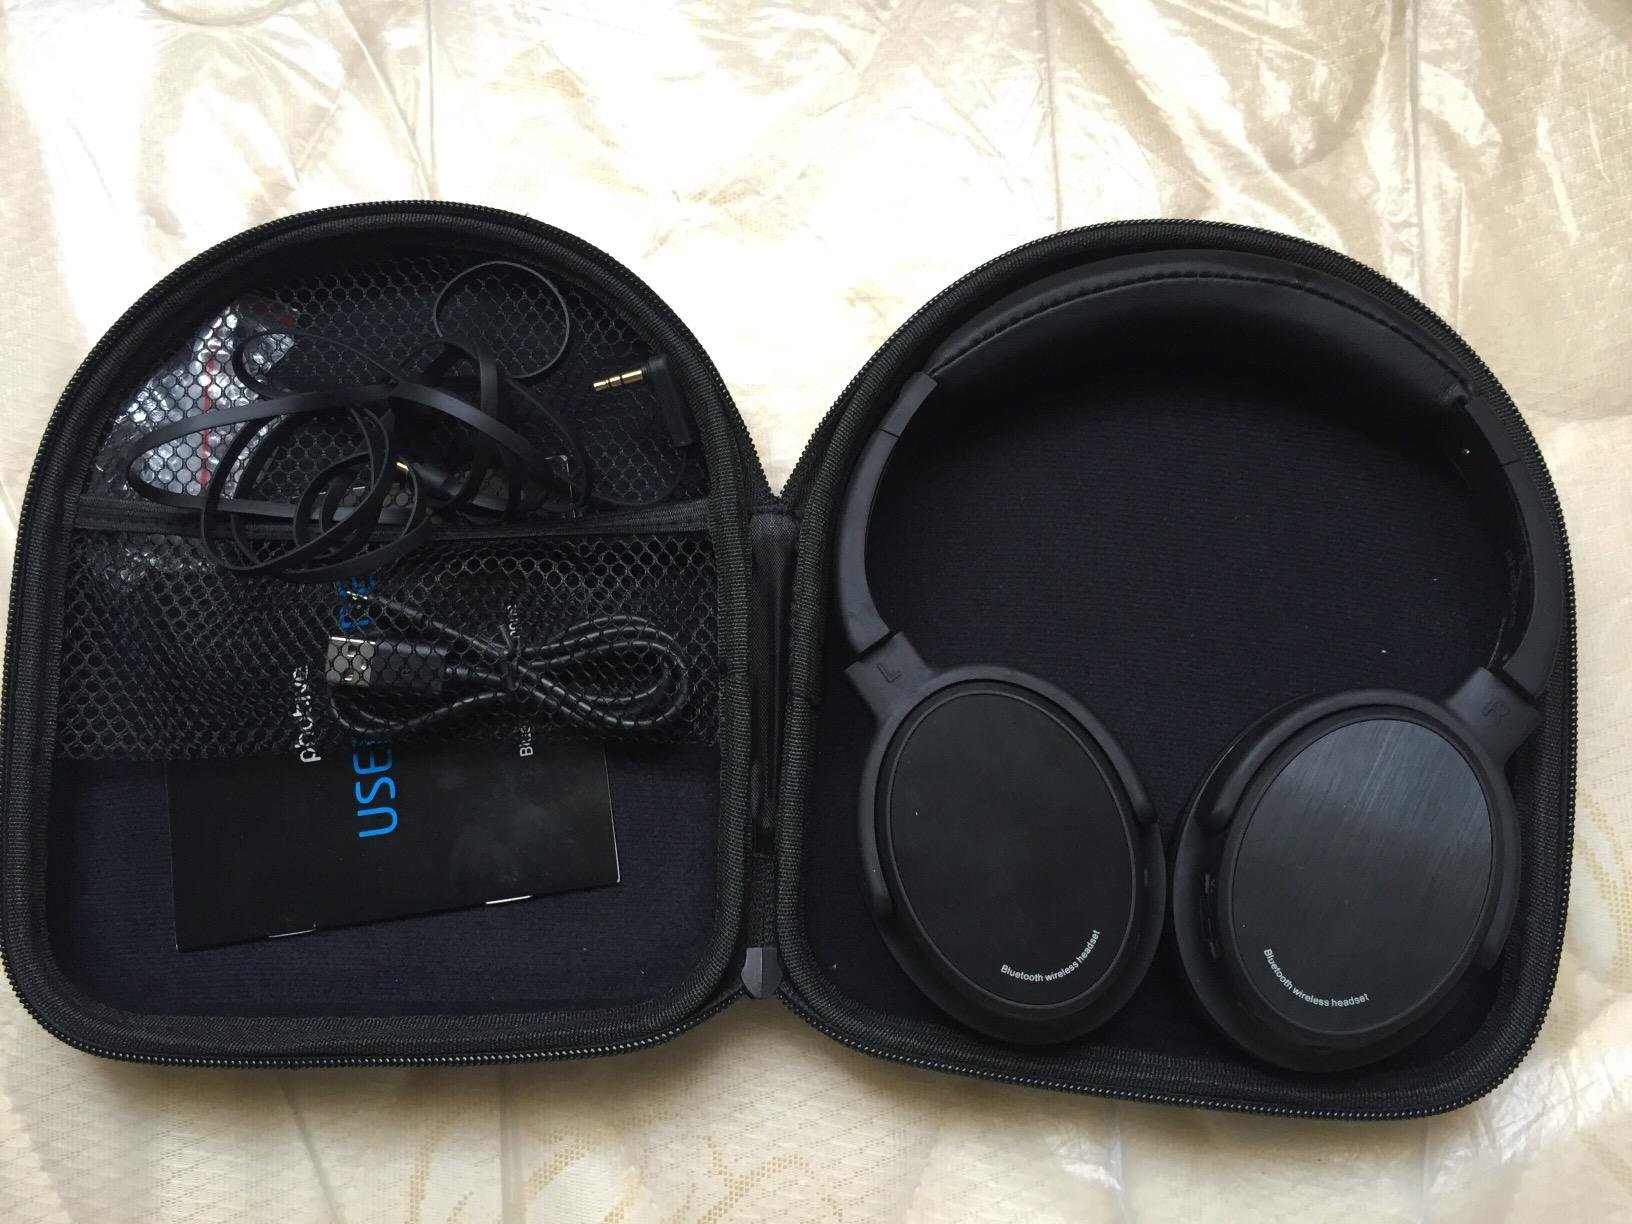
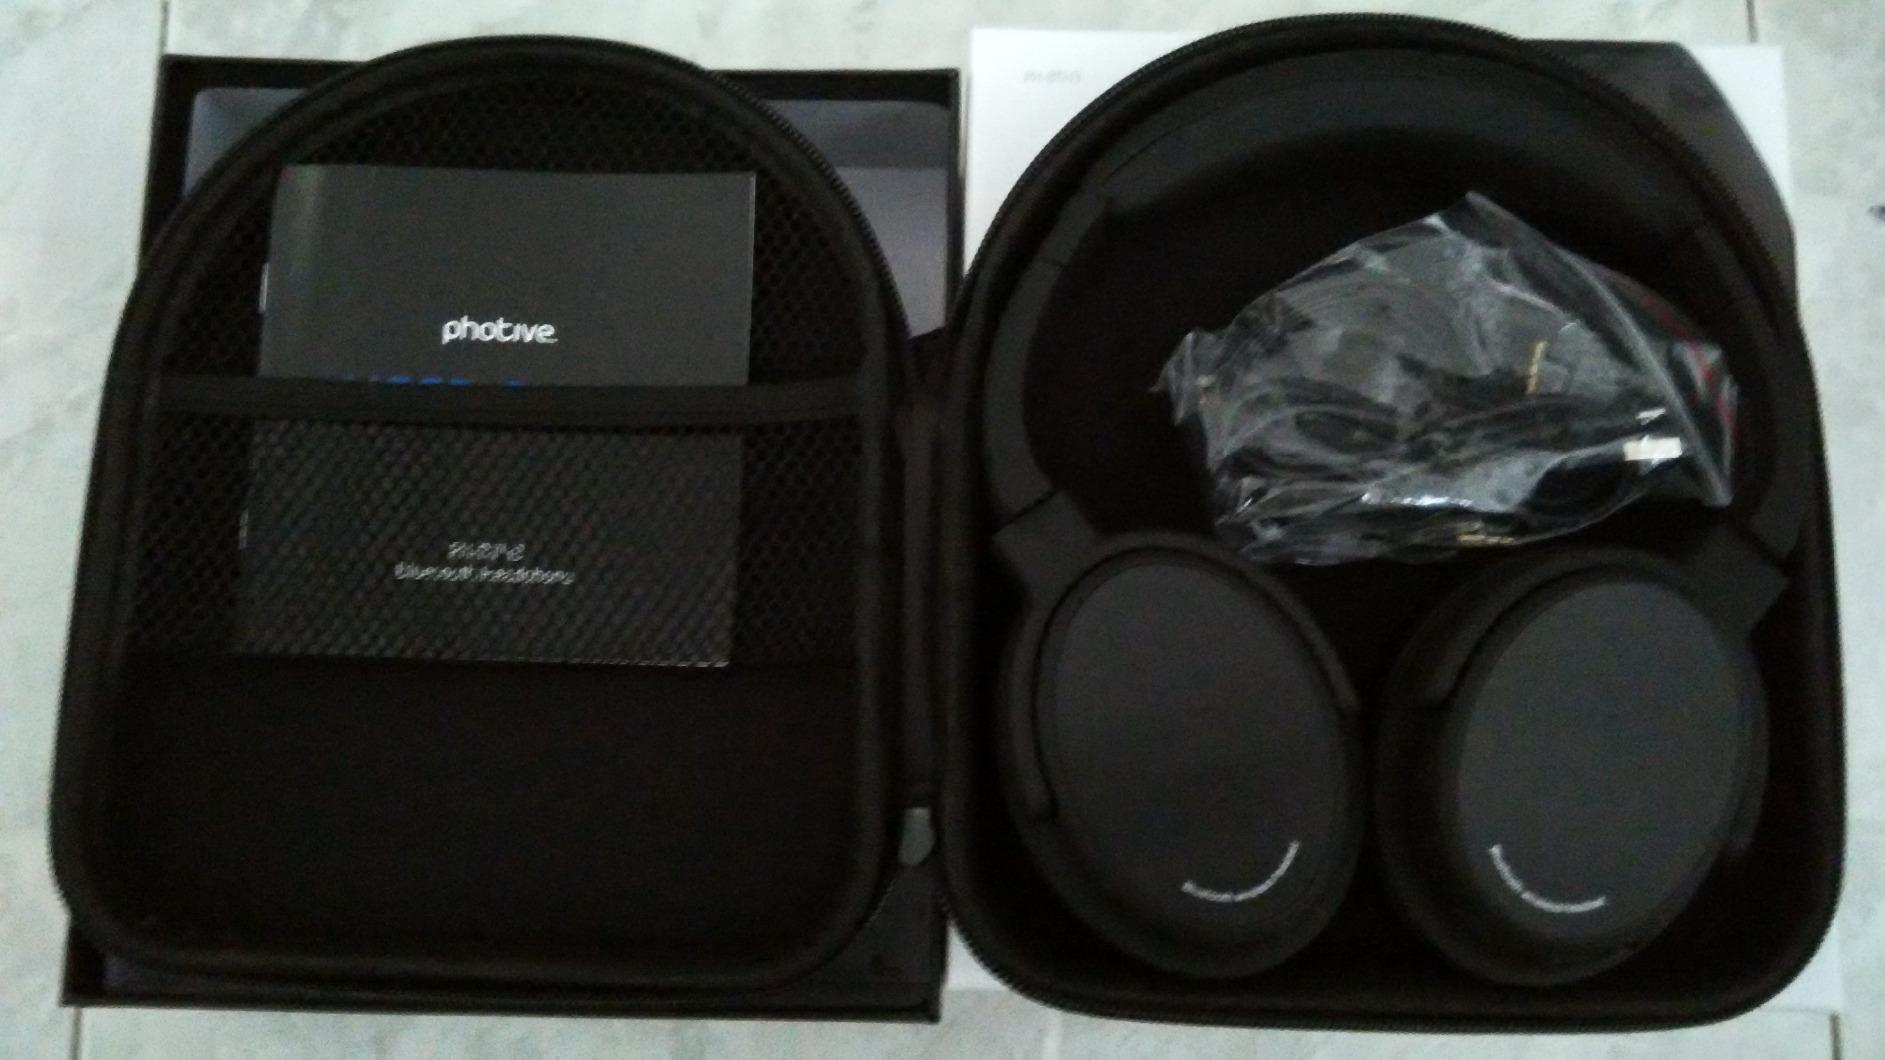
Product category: headphones
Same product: yes